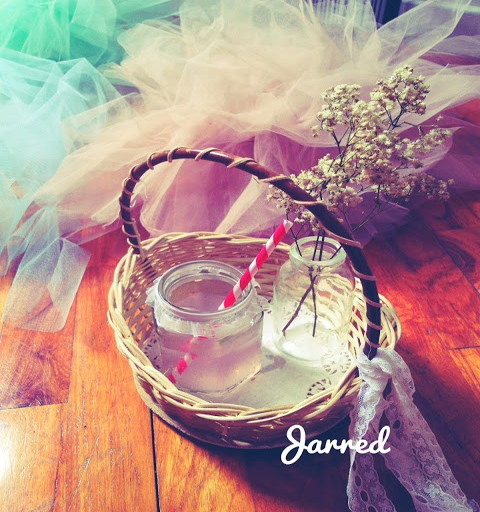
sparkling beverage in a jar with lace and brown twine # diy .